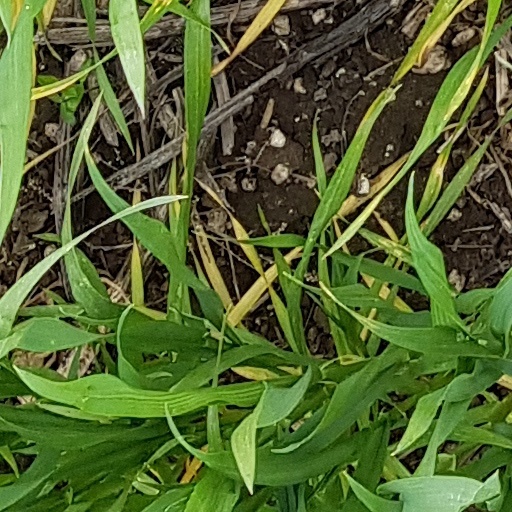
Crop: wheat